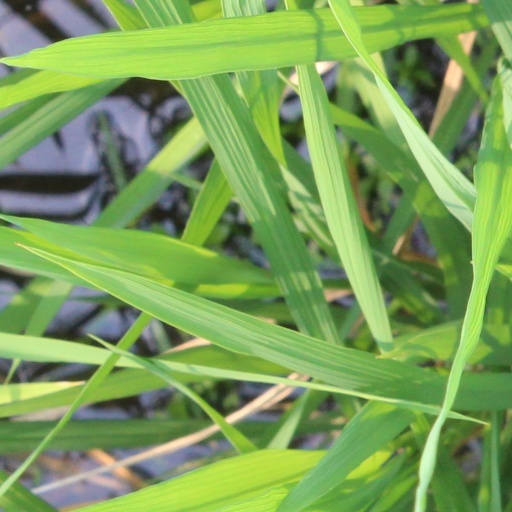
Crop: rice